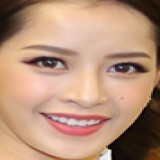
diễn viên Chi Pu